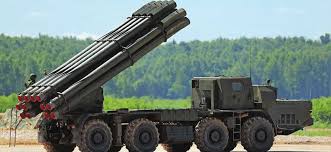
Label: Self Propelled Artillery